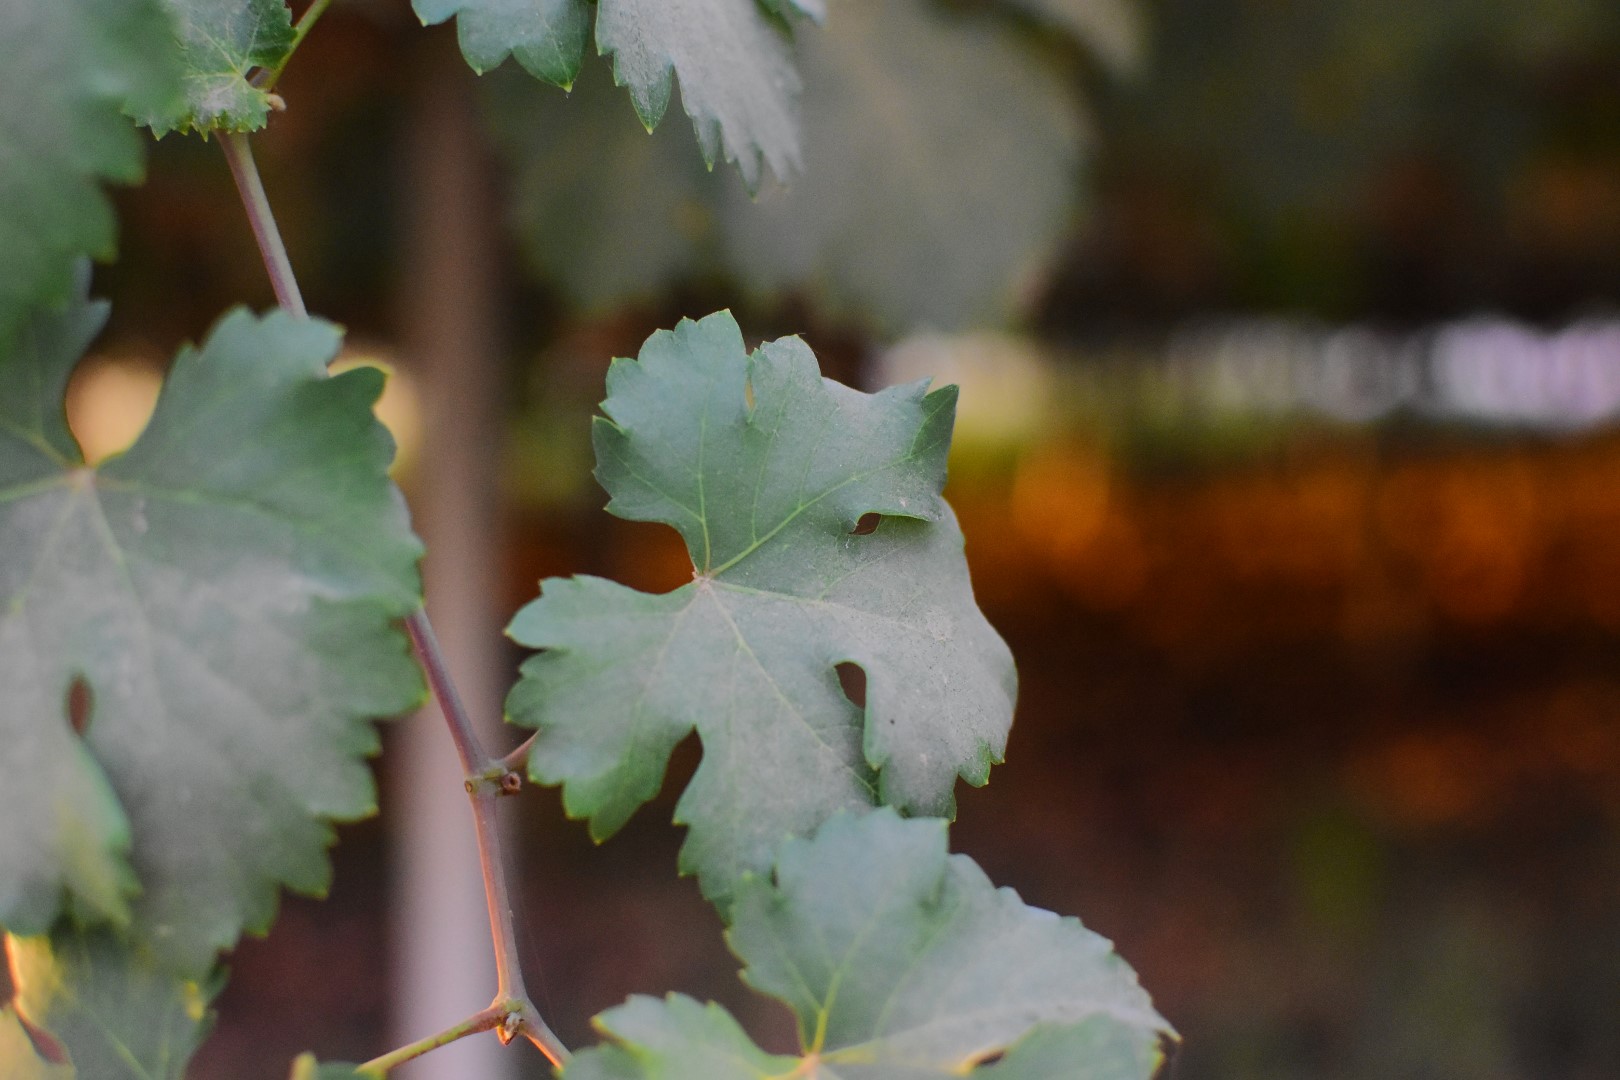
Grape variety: Aswud Balad